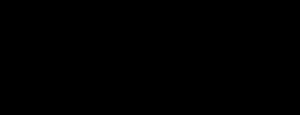
Ä
Ä skrevet med sans serif (Helvetica) og serif (Times New Roman)
"""Ä"", ""ä"" er et tegn der repræsenterer enten et bogstav fra de forskellige udvidelser til det latinske alfabet, bogstavet A med umlaut eller bogstavet A med trema. På dansk alfabetiseres Ä som Æ."